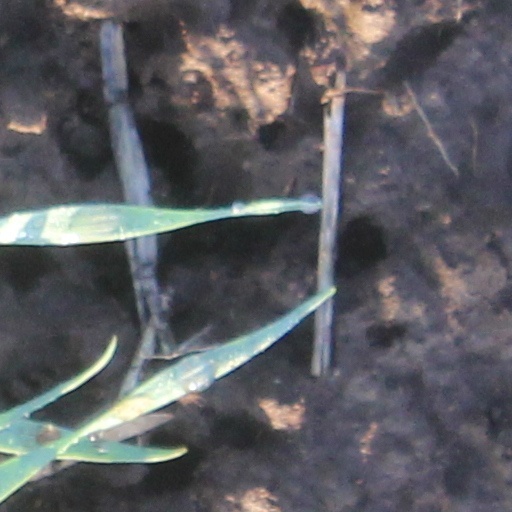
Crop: wheat